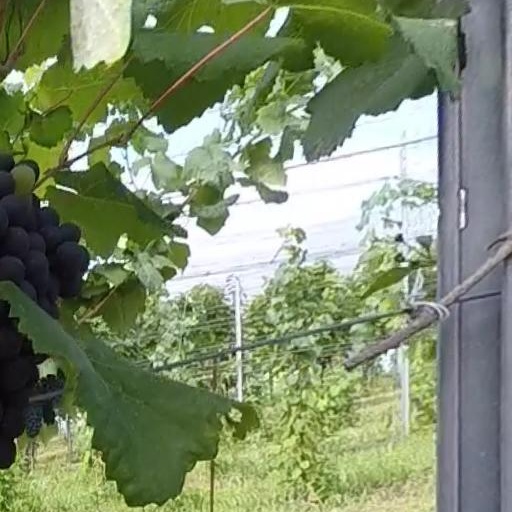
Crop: grape